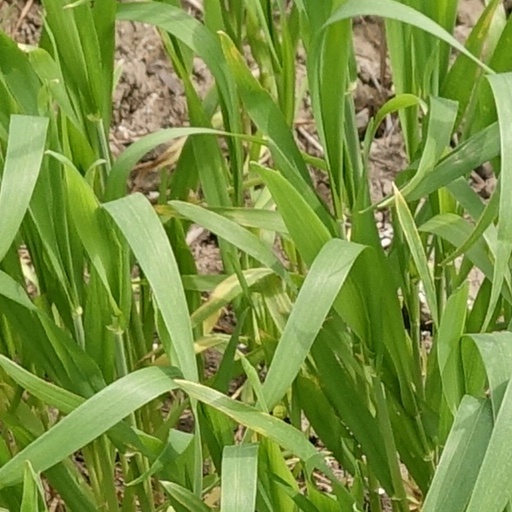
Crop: wheat